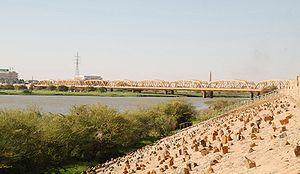
La liste des ponts sur le Nil comprend des ponts et des traversées sur le Nil. La liste commence depuis la Méditerranée au nord et se poursuit en amont vers le sud.
Cette liste de ponts du Soudan présente les ponts remarquables du Soudan, tant par leurs caractéristiques dimensionnelles, que par leur intérêt architectural ou historique.